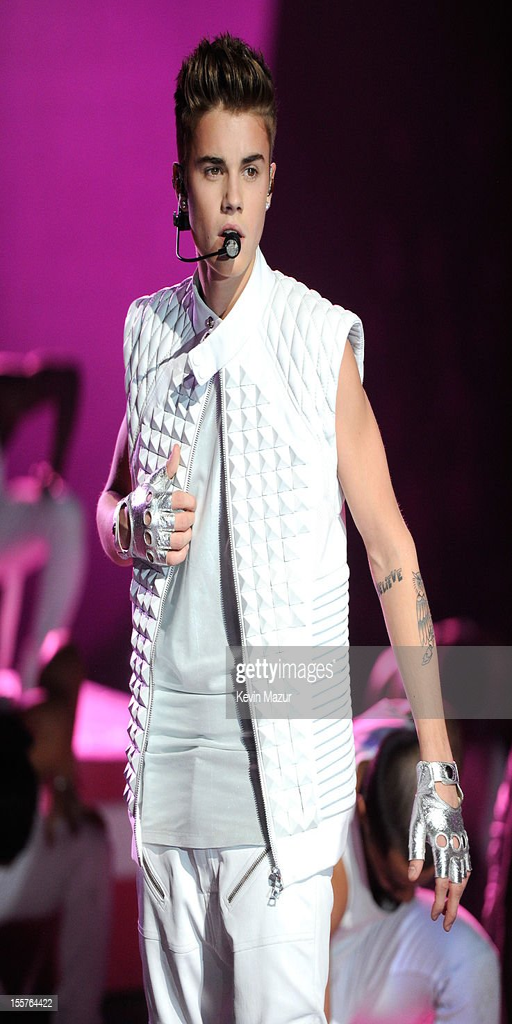
pop artist performs during show .